Dolgoch railway station

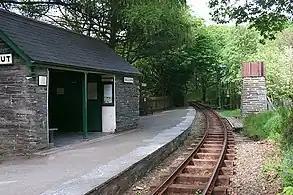
Dolgoch station, looking east

Dolgoch railway station (also known as Dol-goch railway station, Dol-gôch railway station, or Dolgoch Falls railway station) is a station on the Talyllyn Railway between Tywyn and Abergynolwyn, Gwynedd in north-Wales. It is from . Unlike most places on the line, the station was built for tourist traffic, for visitors to the local Dolgoch Falls.